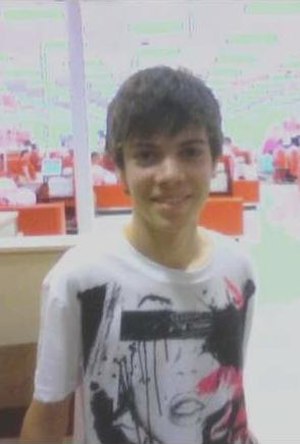
Alexander Gould
Alexander Gould er en amerikansk skuespiller. Han er kendt for at have lagt stemme til roller som Nemo i Pixar-filmen Find Nemo og Bambi i Disney-filmen Bambi II. Derudover har han medvirket i forskellige amerikanske tv-serier, heriblandt Showtime-serien Weeds, hvor han spiller rollen som Shane Botwin.